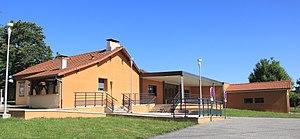
Salle des fêtes de Houeydets (Hautes-Pyrénées)
Houeydets est une commune française située dans le département des Hautes-Pyrénées, en région Occitanie.